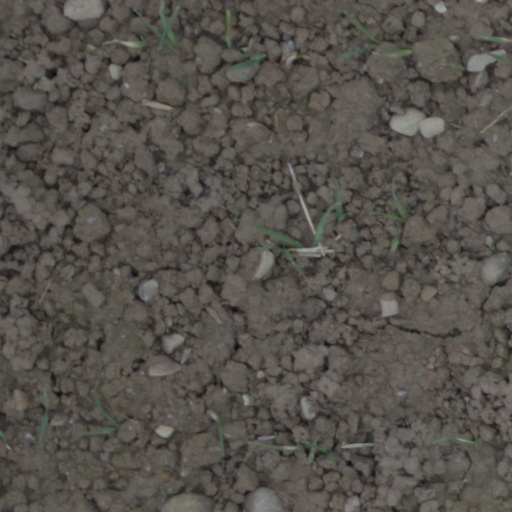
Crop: wheat